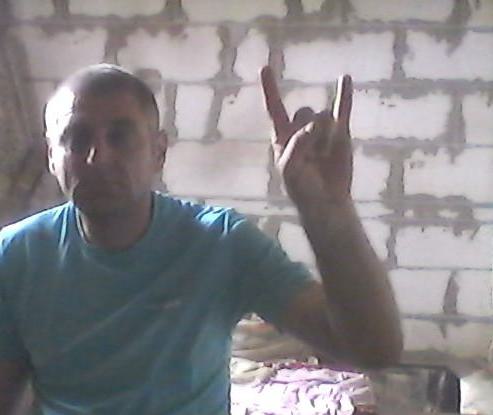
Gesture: rock